Tirumeeyachur Mehanadhar Temple

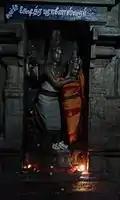

It is one of the shrines of the 275 Paadal Petra Sthalams - Shiva Sthalams glorified in the early medieval "Tevaram" poems by Tamil Saivite Nayanar Tirugnanasambandar. Tirumeeyachur Ilamkovil Sakalabhuvaneswarar Temple is also located on this temple's premises.